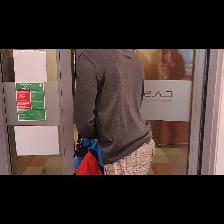
Label: Human